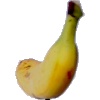
Label: banana_lady_finger